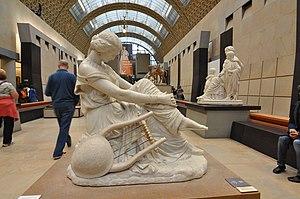
James Pradier, Sapho, 1852, Paris, Musée d'Orsay, France. This building is classé au titre des Monuments Historiques. It is indexed in the Base Mérimée, a database of architectural heritage maintained by the French Ministry of Culture,
François-Clément Moreau, né le 17 octobre 1831 à Paris et mort le 12 juin 1865 dans la même ville, est un sculpteur français.
Le musée d’Orsay est un musée national inauguré en 1986, situé dans le 7ᵉ arrondissement de Paris le long de la rive gauche de la Seine. Il est installé dans l’ancienne gare d'Orsay, construite par Victor Laloux de 1898 à 1900 et réaménagée en musée sur décision du Président de la République Valéry Giscard d'Estaing. Ses collections présentent l’art occidental de 1848 à 1914, dans toute sa diversité : peinture, sculpture, arts décoratifs, art graphique, photographie, architecture, etc. Il est l’un des plus grands musées d’Europe pour cette période.